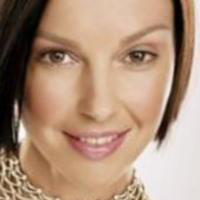
Age group: age 21-30